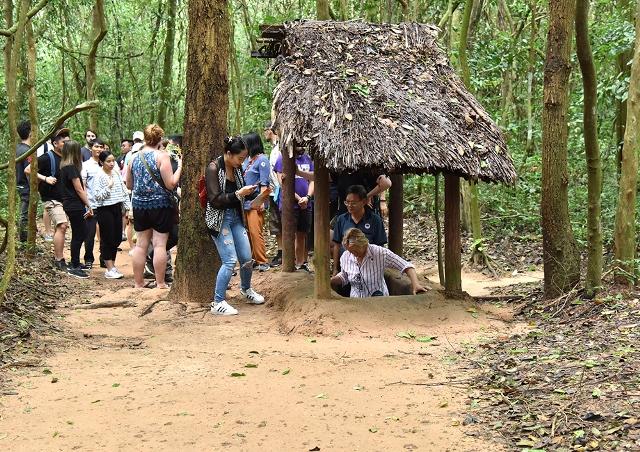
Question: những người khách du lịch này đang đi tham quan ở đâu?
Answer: ở một khu di tích lịch sử